Daniel J. Terra

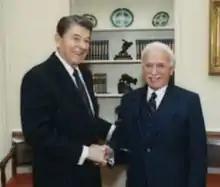
1988, right, with President Ronald Reagan

Daniel J. Terra (June 8, 1911 – June 28, 1996) was a scientist, businessman, and art collector. A first-generation Italian-American, Terra earned a chemical engineering degree from Pennsylvania State University in 1931, and founded Lawter Chemicals in Chicago in 1940. The success of his global enterprise enabled him to pursue his cultural interests, assembling an art collection and participating in several Chicago arts institutions.